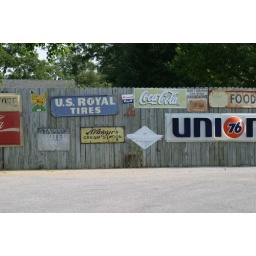
Old signs hung on a fence behind the Laurel Hill Grill in Laurel Hill, Florida.